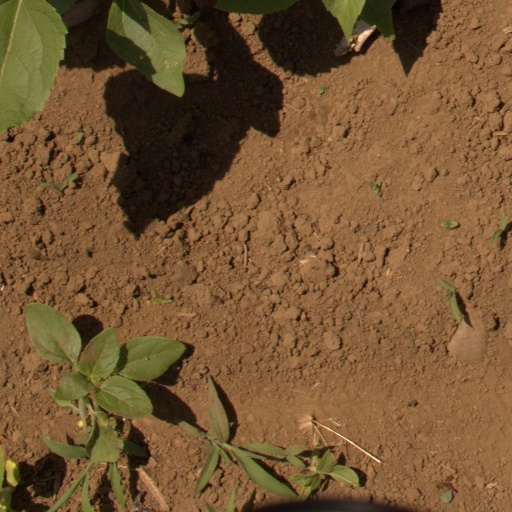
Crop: Jerusalem artichoke